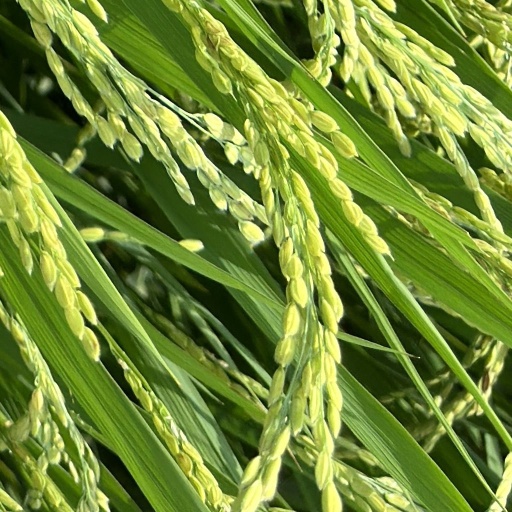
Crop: rice